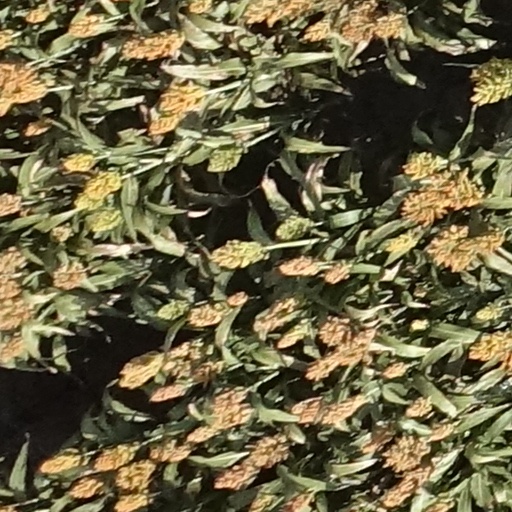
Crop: sorghum